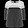
Label: Shirt